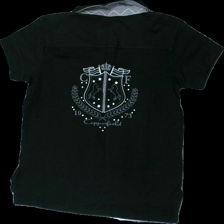
View: back
Type: Top
Category: Ladies
Brand: Not in the list
Brand text on label: copperfield
Colors: Black, Grey
Material: 100% cotton
Pattern: Logo print
Cut: Regular
Size: M
Season: All
Damage location: bottom center
Damage 2 location: bottom center
Price range: 50-100
Recommended usage: Reuse
Description: svart pike med knappar fram och logga på ryggen